Dangerous Ground (South China Sea)

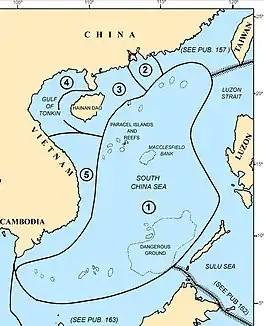
Map of the South China Sea area showing the location of Dangerous Ground

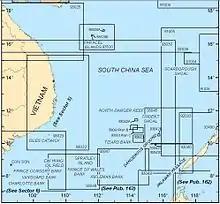
Map showing the areas covered by NGA charts

Dangerous Ground is a large area in the southeast part of the South China Sea characterized by many low islands and cays, sunken reefs, and atolls awash, with reefs often rising abruptly from ocean depths greater than .